Santa Clara University

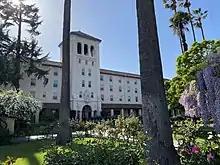
Nobili Hall, built in 1930 in a California Churrigueresque style

The mission flourished for more than 50 years despite these setbacks. Beginning in the 1830s, however, the mission lands were repossessed in conjunction with government policy implemented via the Mexico's secularization, and church buildings fell into disrepair. The bishop of Monterey, Dominican Joseph Sadoc Alemany, offered the site to Italian Jesuits John Nobili and Michael Accolti in 1851 on condition that they found a college for California's growing Catholic population when it became part of the United States following the Mexican–American War (1846–48).